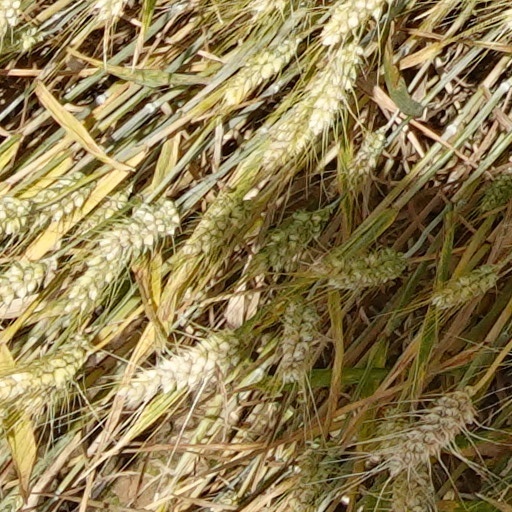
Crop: wheat